Atari joystick port

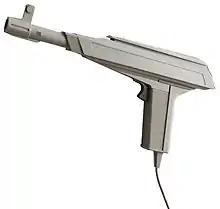
The Light Gun from the Atari XEGS was essentially a light pen in an ornamental enclosure.

Light pens were directly supported as well. In this case, a phototransistor in the light pen was connected to the trigger line of the port. If placed in light pen mode, whenever the trigger was seen to go low, the OS would copy the color clock value into the codice_5 register to record the horizontal position, and the codice_6 register of the video hardware into the codice_7 register. The result was a set of two eight-bit values directly encoding the position of the pen in X and Y using the same coordinates as the video hardware. A sprite can then be set to those coordinates and will appear under the light pen. As the timers were not very accurate, the positions had to be averaged over several screens to produce a usable value.